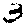
Label: 3